Lei Jia

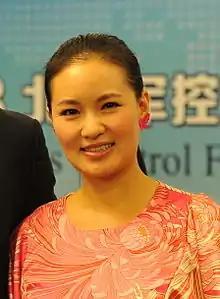
Lei in 2013

Lei Jia (born 19 October 1979) is a Chinese folk soprano and a Chinese national class one performer.